Münster Cathedral

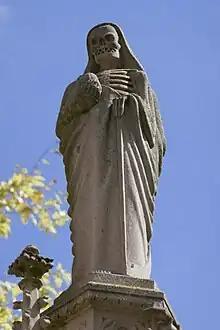
Figure at the lantern of the dead

North of the cathedral are the cloisters (U), which are accessed through doors in the northern arms of the two transepts. These cloisters were built in 1390–1395. From the cloisters, one can access the sacristry (X), the Marienkapelle (W), the new treasury chamber and the Garden hall (V).